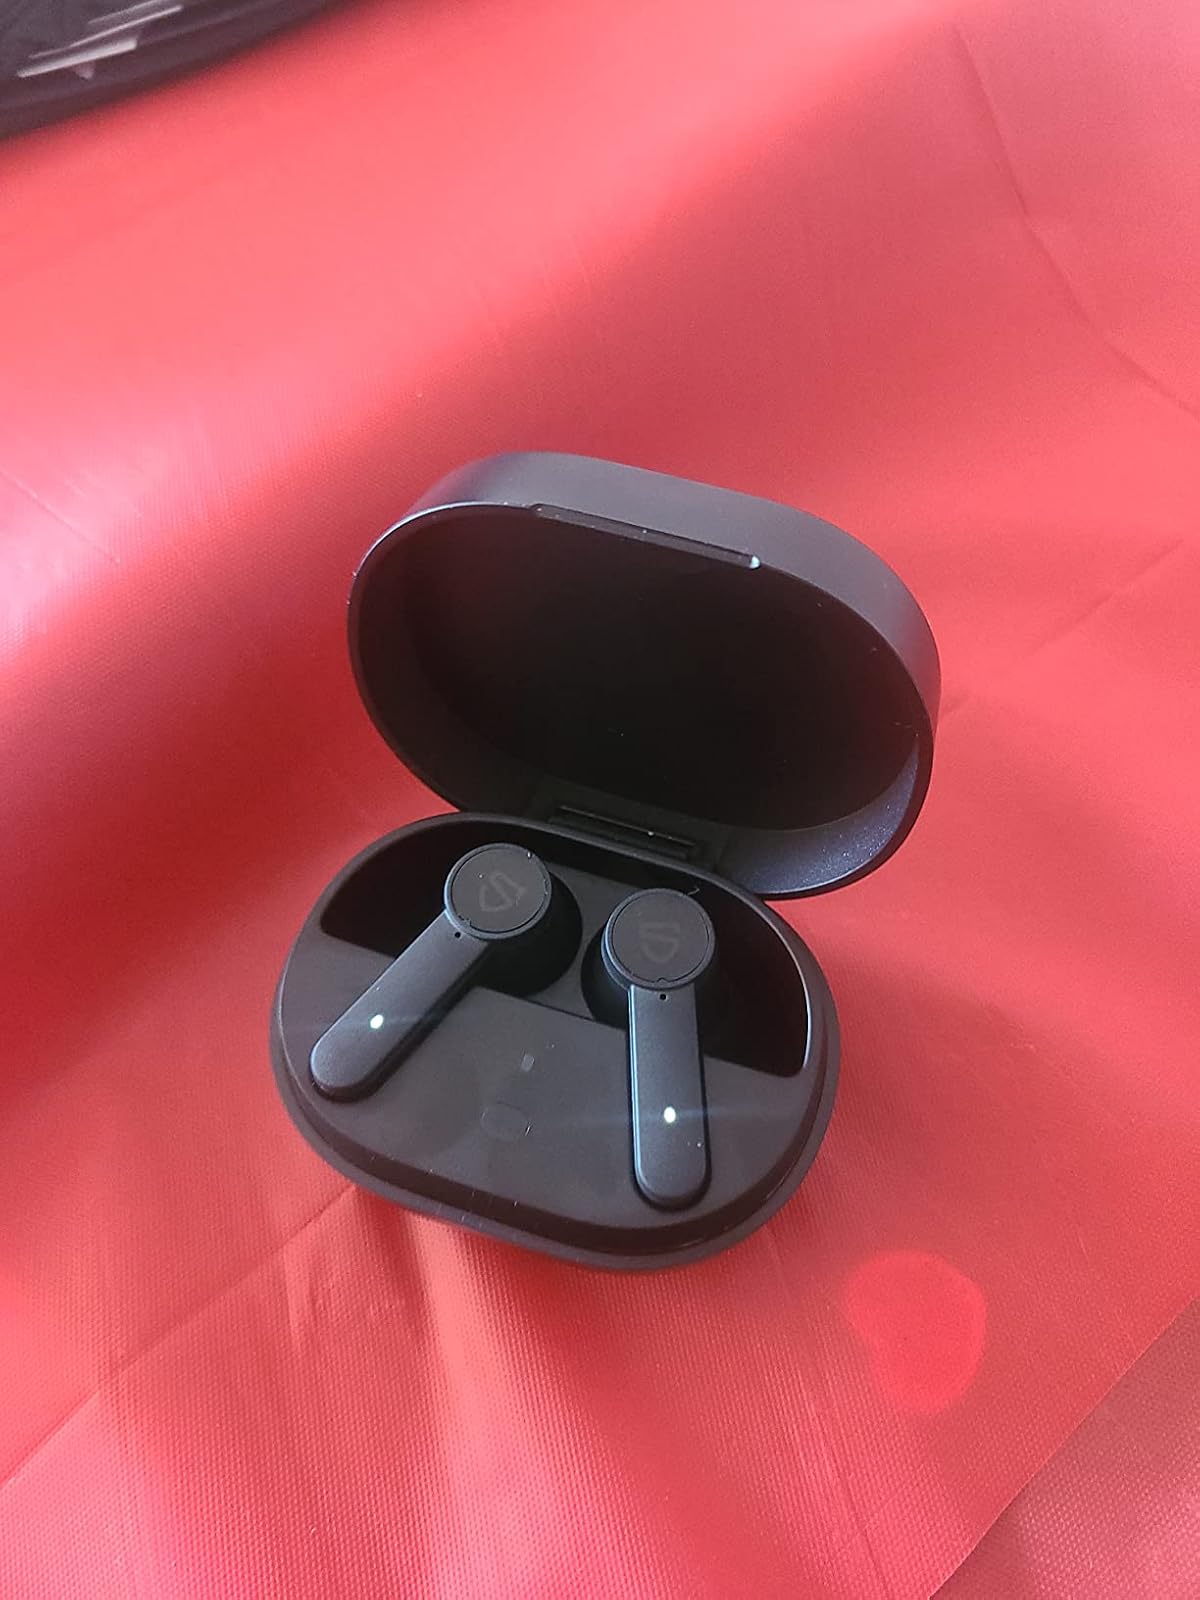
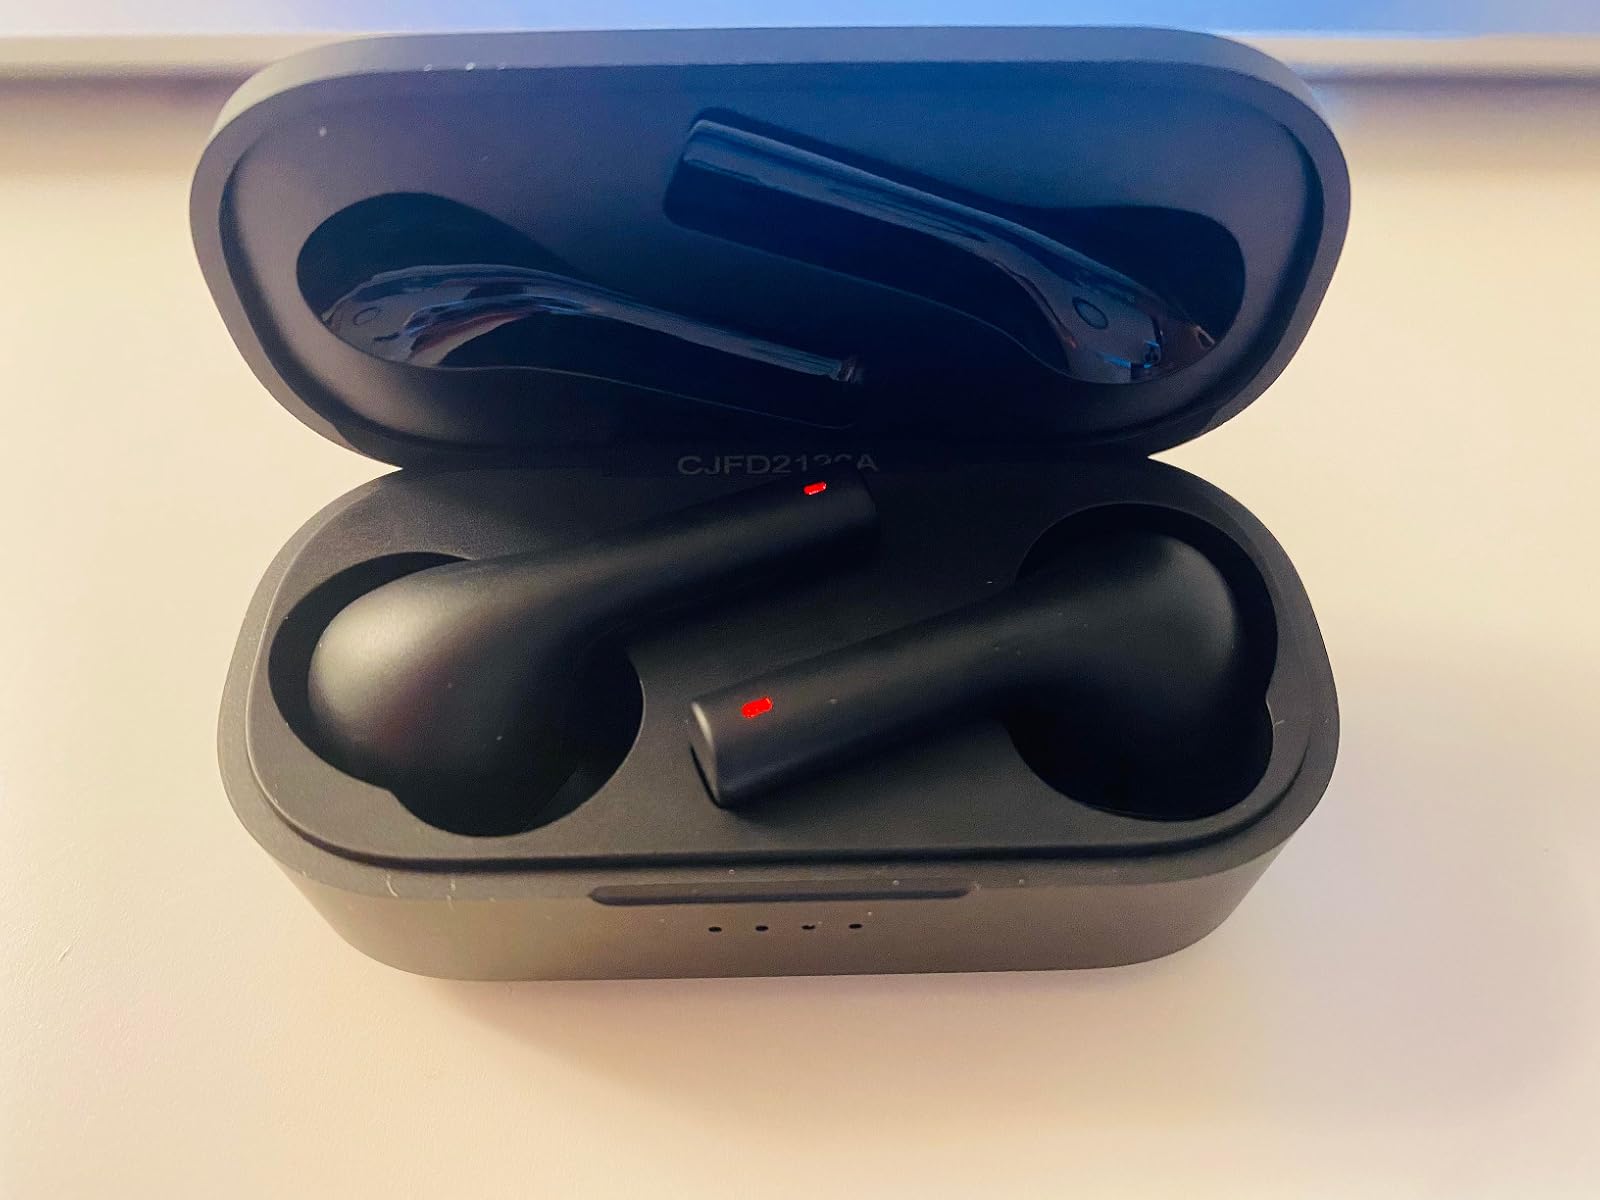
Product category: earbuds
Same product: no